Aquatic weed harvester

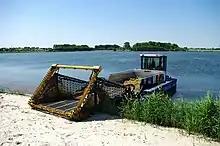
Made by the German manufacturer Berky, with a conveyor belt and cutting unit

Rice is the main aquatic plant grown for human food, but smaller areas of watercress and water chestnut are also cultivated. In their native environments, aquatic weeds are part of a balanced ecosystem, and it is mainly introduced species of water plant that become invasive and cause problems by congesting water bodies. The worst culprits, found in both temperate and tropical waterways, are floating plants such as water hyacinth, water lettuce and "Salvinia", fully submerged rooting plants such as "Hydrilla" and water milfoil and rooting plants that reach the surface such as cattail, papyrus, bulrush and reed.